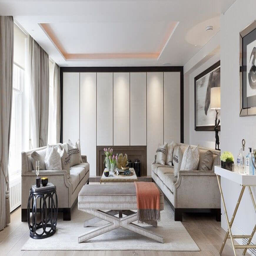
the grey furniture compliments the faded hardwood floor .